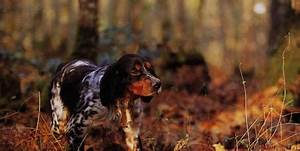
Label: dog